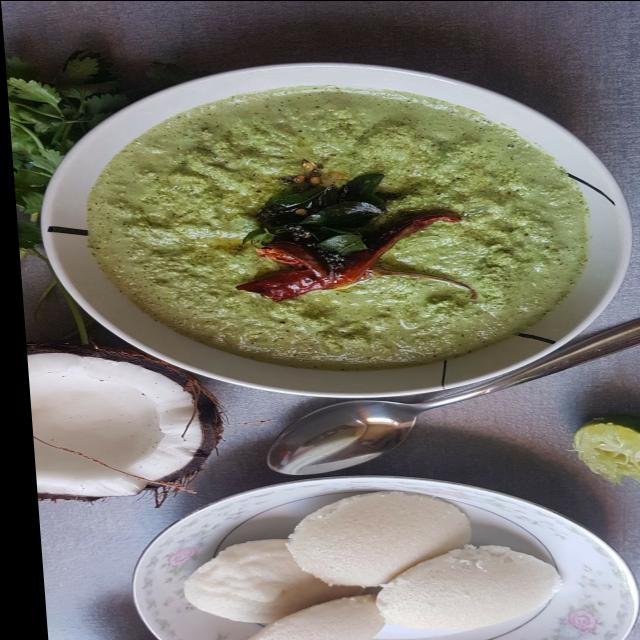
Dish: coconut_chutney